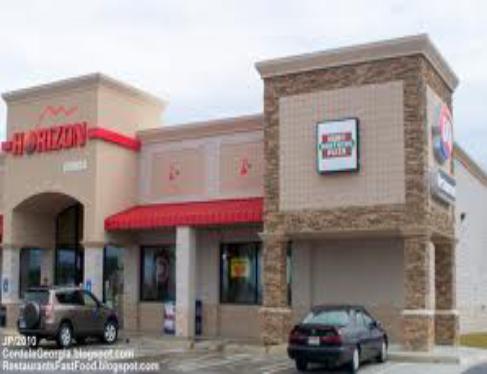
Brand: Hunt Brothers Pizza
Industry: Food